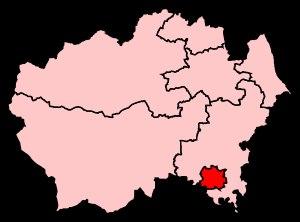
La circonscription de Darlington est une circonscription électorale britannique située dans le comté de Durham et représentée à la Chambre des Communes du Parlement britannique.